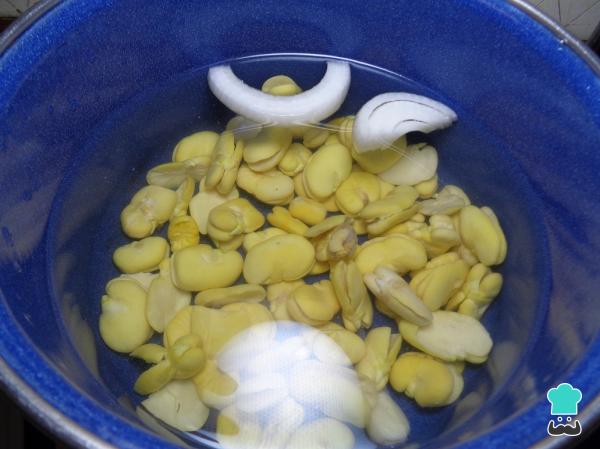
Una vez pasado este tiempo, drenamos el agua de las habas y las colocamos en una cacerola con agua hirviendo, y añadimos también la cebolla y el diente de ajo además de una pizca de sal y dejamos que se cuezan hasta que estén muy suaves.